Dmitri Sheremetev

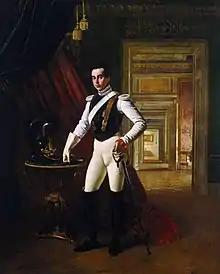
Dmitri Sheremetev

Dmitri Nikolaevich Sheremetev (3 January 1803 in Saint Petersburg- 12 September 1871 in Kuskovo) was a Russian aristocratic, member of the Sheremetev family. He was the only son of Nikolai Sheremetev and Praskovia Kovalyova-Zhemchugova and the father of Aleksandr Sheremetev and Sergey Sheremetev.